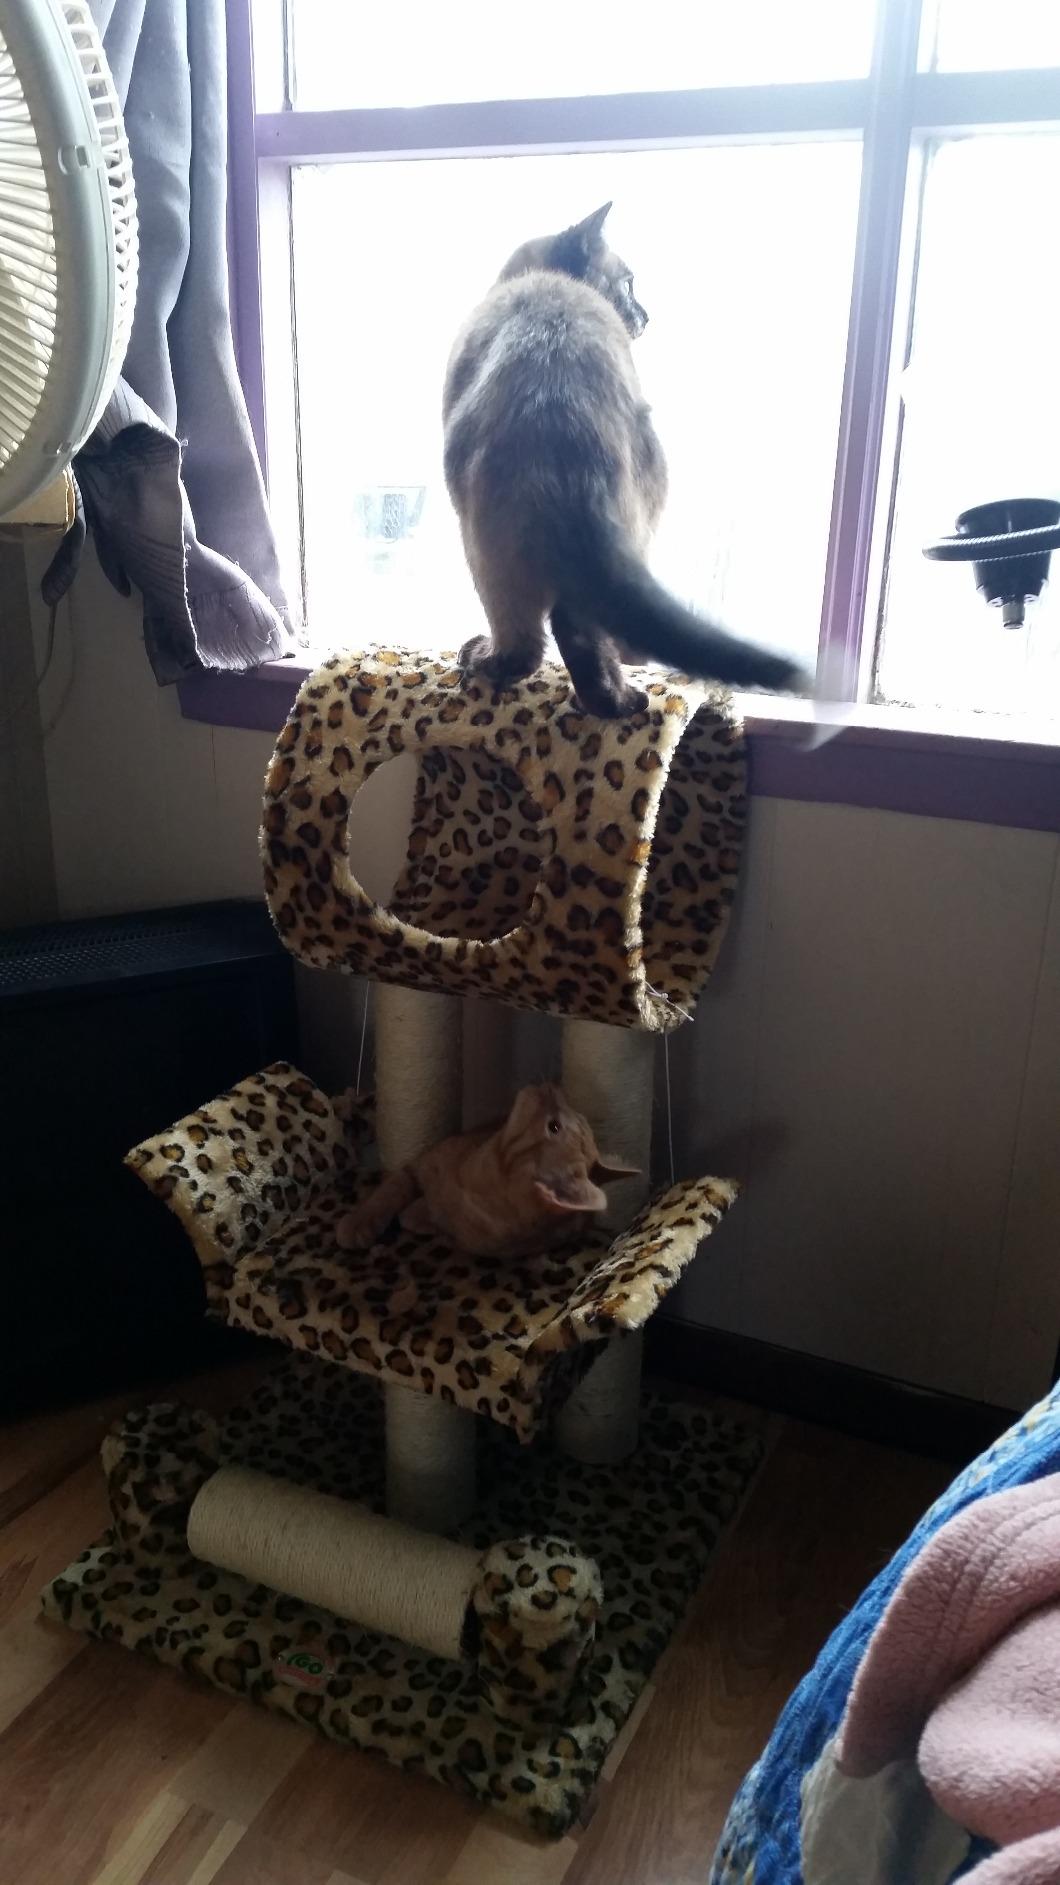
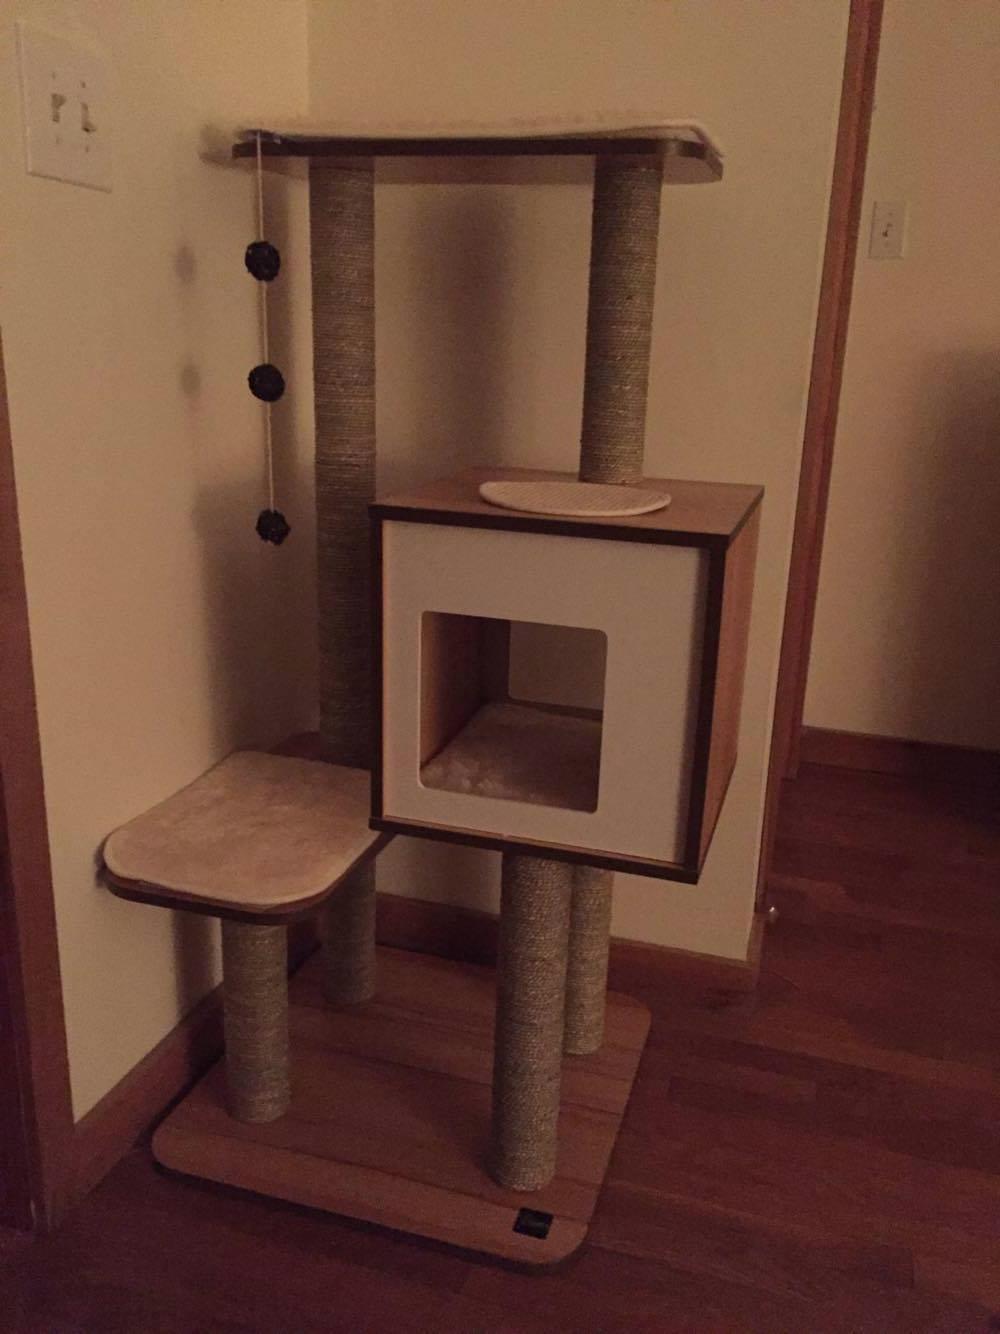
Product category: items_cat tree
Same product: no